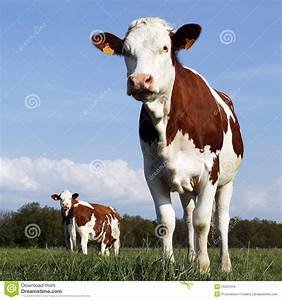
Label: cow